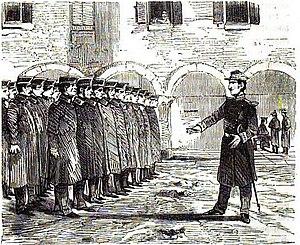
François II, né le 6 janvier 1836 à Naples et mort le 27 décembre 1894 à Arco, en Autriche-Hongrie, est le dernier roi du royaume des Deux-Siciles, entre 1859 et 1861, avant l'unification italienne et la création du royaume d'Italie. Destitué de son titre après l'invasion de son royaume par les troupes de Garibaldi, il mène avec son épouse, Marie-Sophie en Bavière, la résistance face à l'envahisseur depuis Gaète.